Helen Grace McClelland

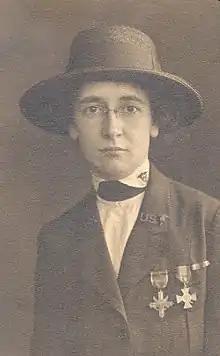
United States Army Nursing Corp World War I,

Helen Grace McClelland (July 25, 1887 – December 20, 1984), a United States Army nurse, was awarded the United States Distinguished Service Cross and the British Royal Red Cross Medal (First Class) for heroic actions during World War I while serving at a British Base Hospital in France. McClelland was one of only four women to receive the Distinguished Service Cross award during World War I. After returning to the United States, McClelland spent twenty-three years as Director of Pennsylvania Hospital's School of Nursing. In her role, McClelland advocated for the professionalization and modernization of nursing. McClelland was inducted into the Ohio Women's Hall of Fame in 1978.